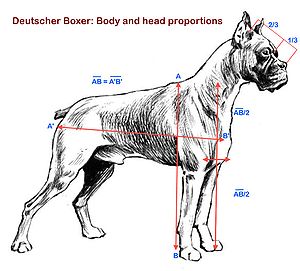
Boxer / Fysiske kendetegn
Hoved og krop proportioner.
Boxer er en hundrace, der er klassificeret i Dansk Kennel Klub. Betegnelsen bokser er en uofficiel stavemåde for hunderacen.